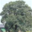
Label: oak_tree